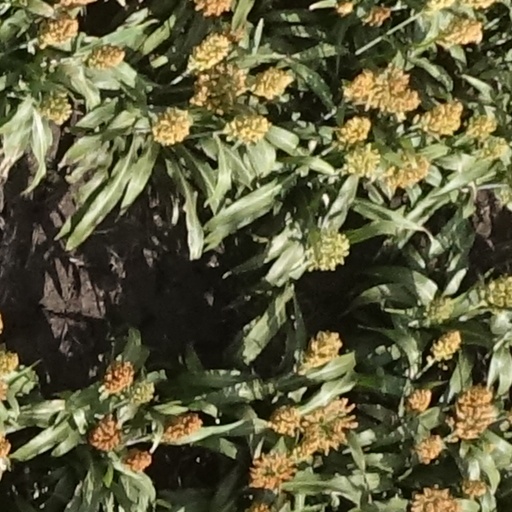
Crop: sorghum